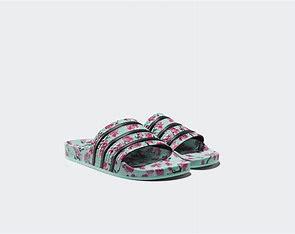
Brand: Adidas
Model: Arizona